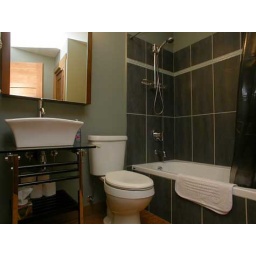
with bath tub and shower over bath, heated cork floors, hairdryer and fluffy bath towels!